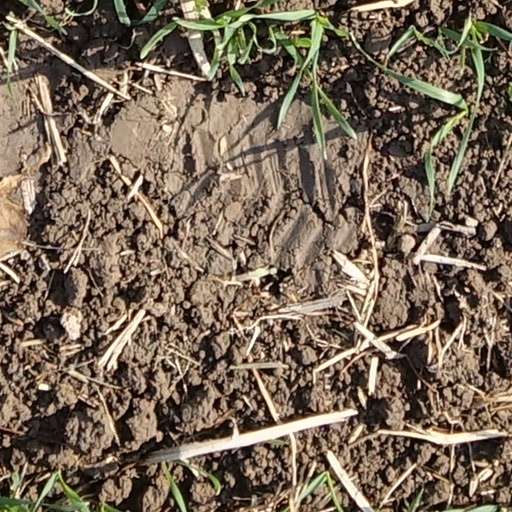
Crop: wheat